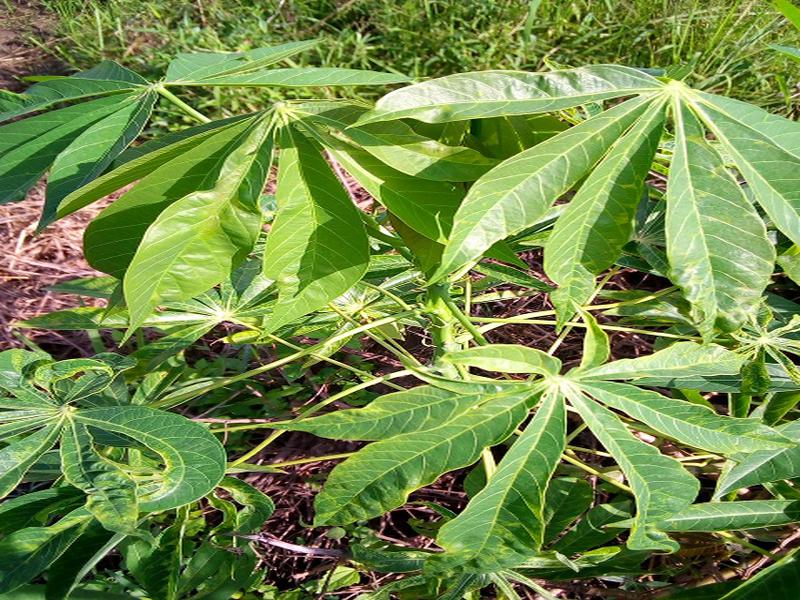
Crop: cassava
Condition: mosaic_disease